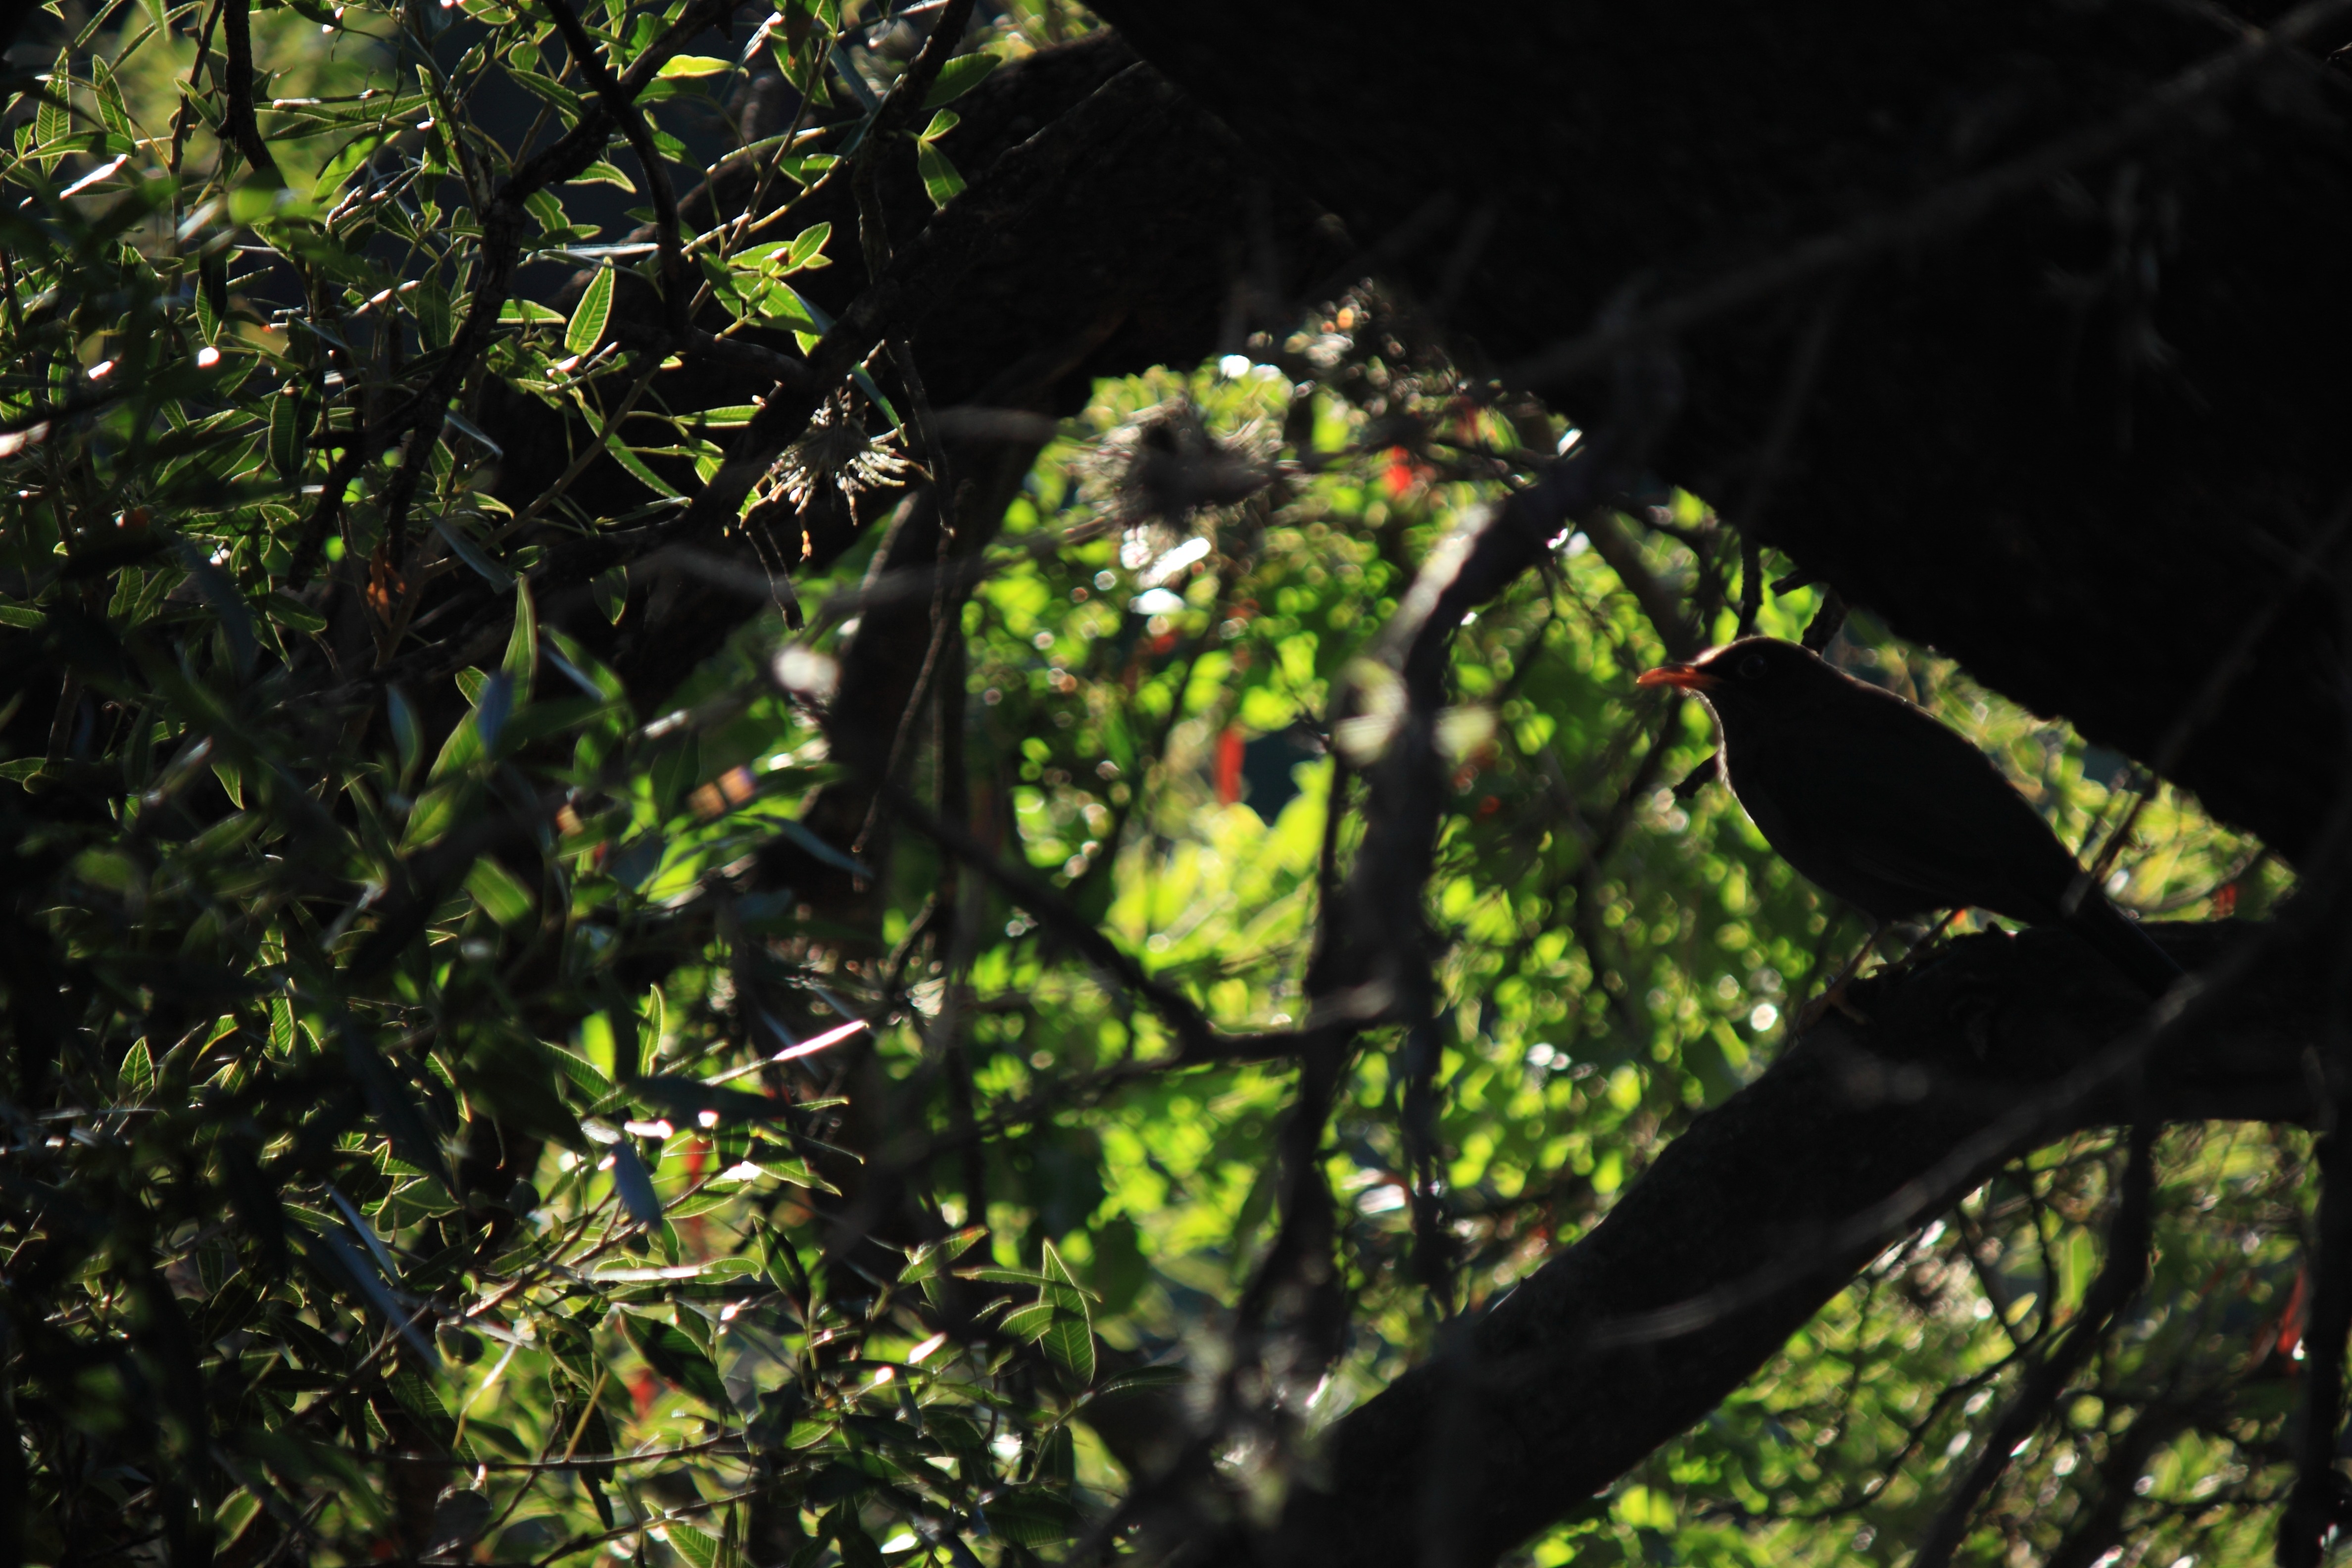
tree, nature, forest, branch, bird, light, plant, sunlight, leaf, flower, wildlife, spring, green, jungle, autumn, botany, flora, fauna, leaves, rainforest, habitat, flowering, natural environment, woody plant